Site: brandenburg
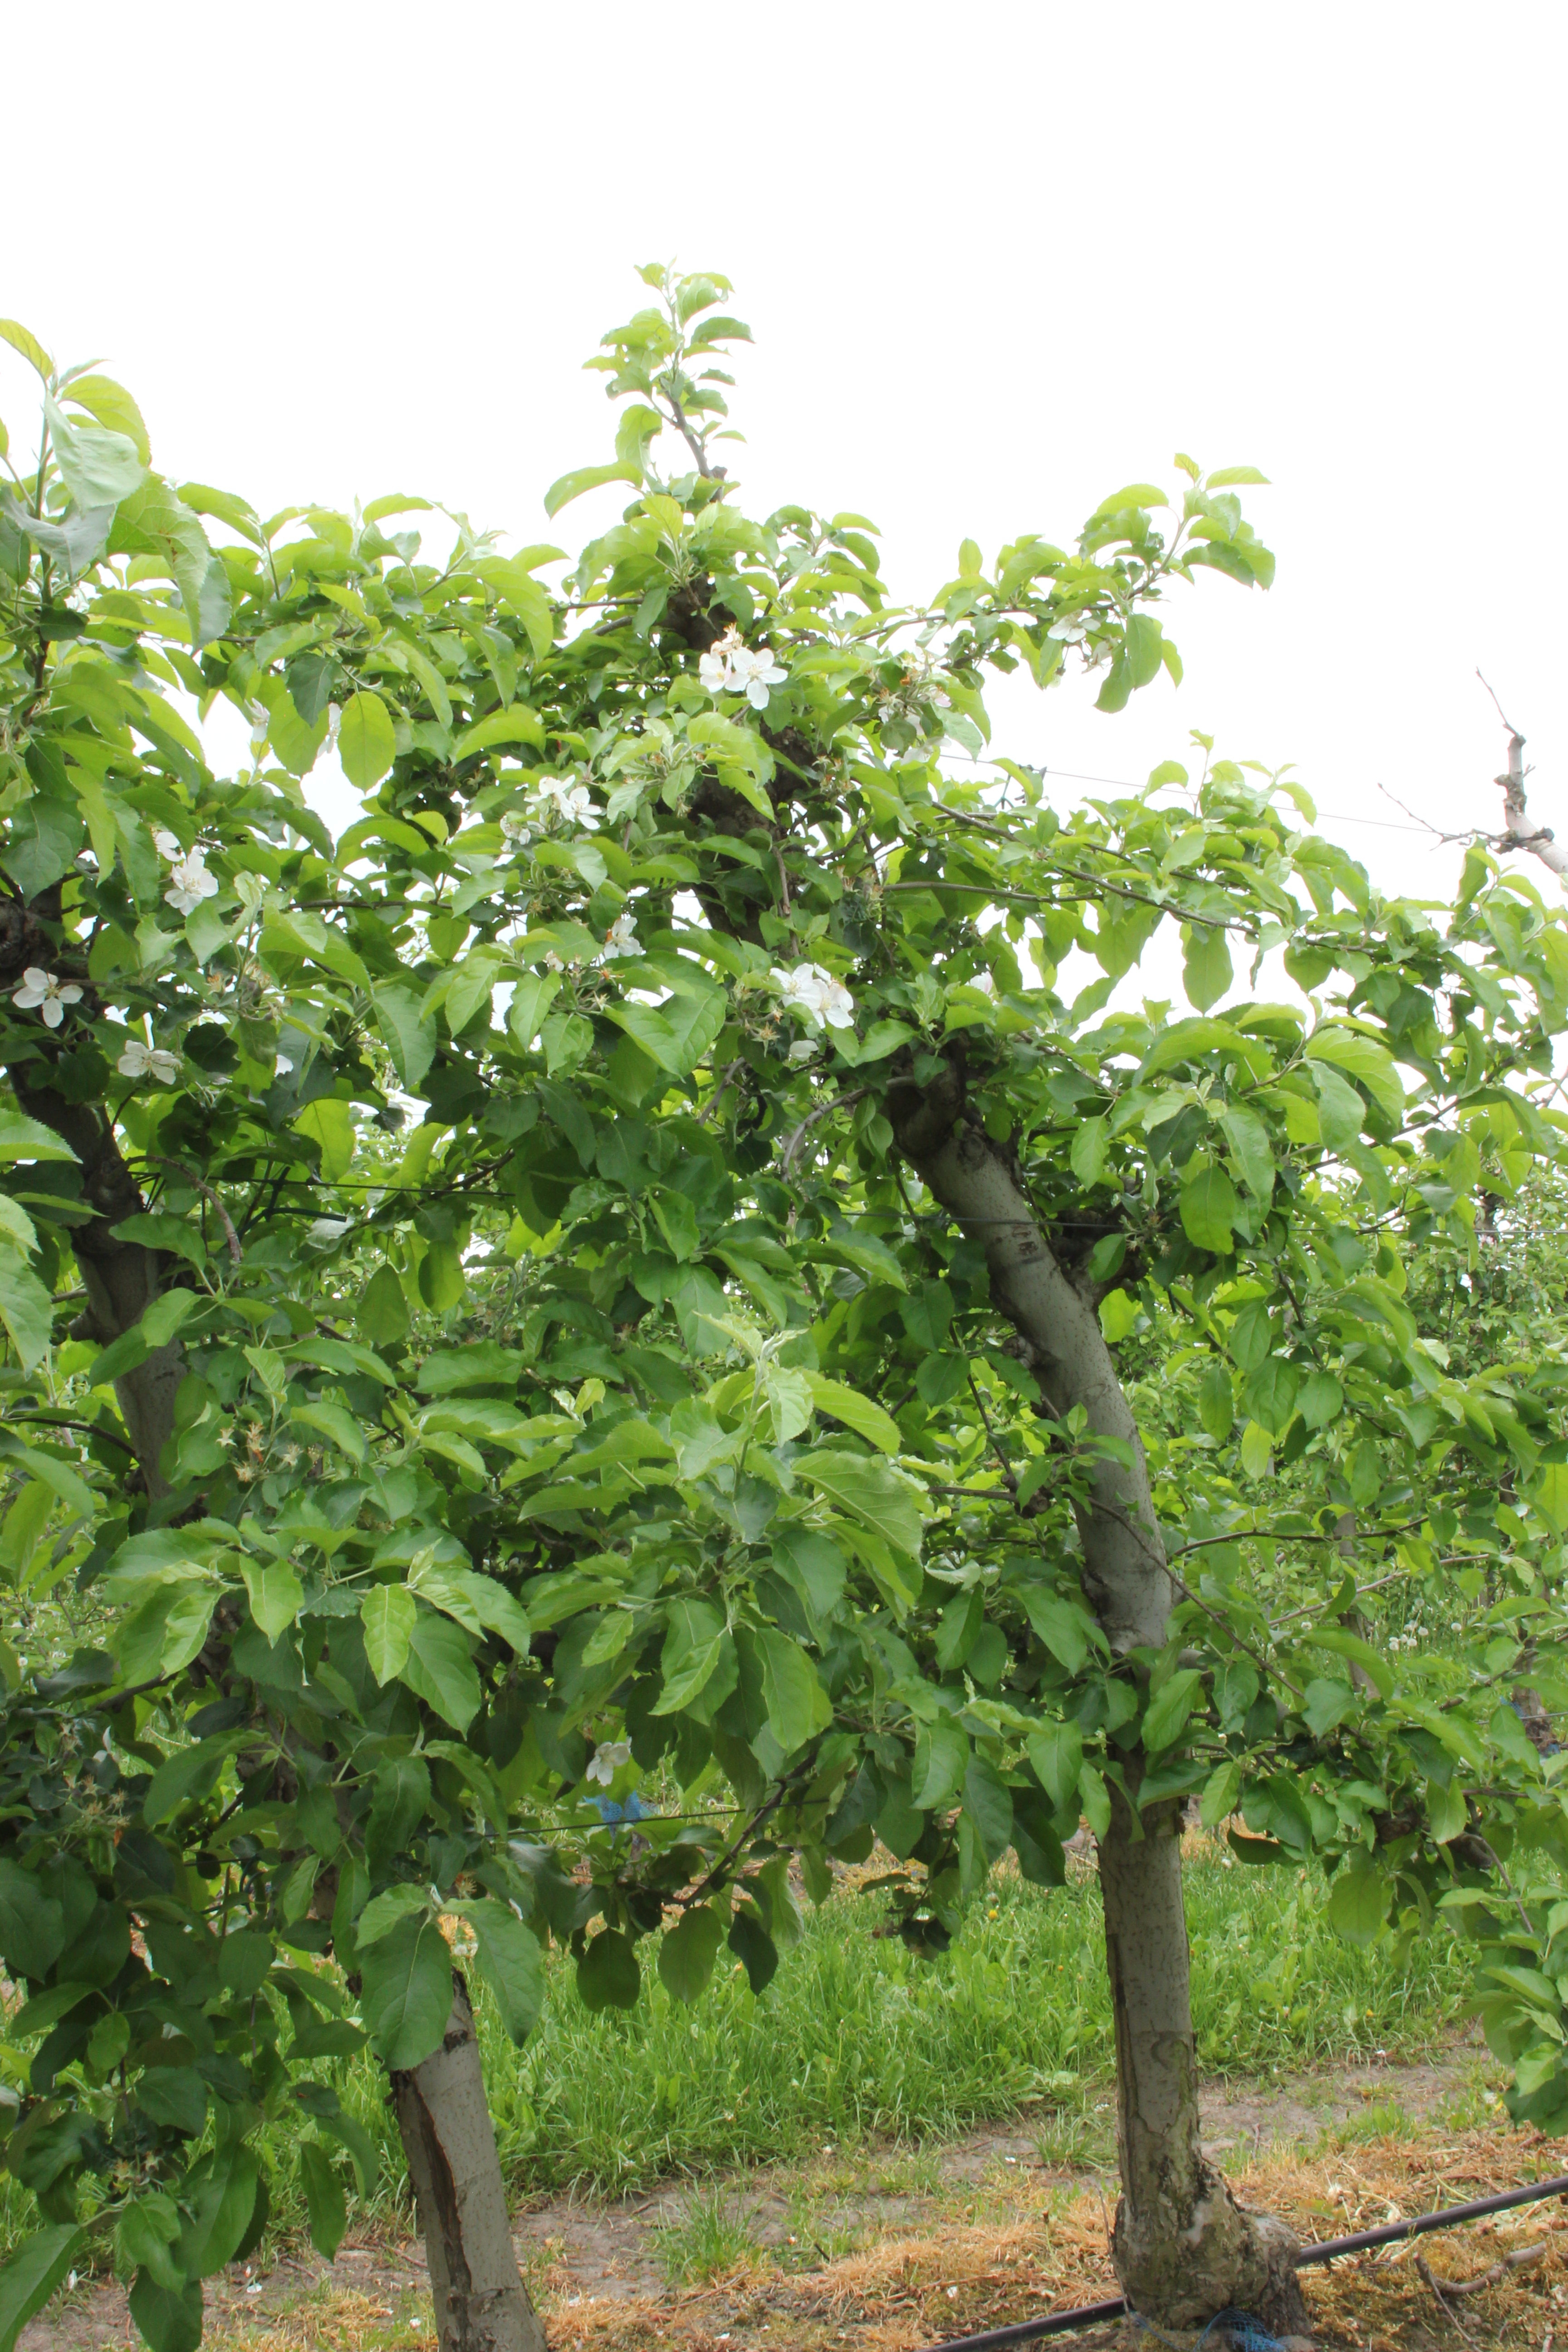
Growth stage (BBCH 67): Flowering